Westmorland and Cumberland Yeomanry

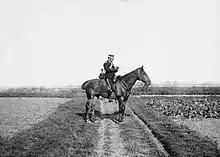
The Earl of Lonsdale in the undress uniform of the Westmorland & Cumberland Yeomanry, photographed while attending the Imperial German Army manoeuvres in 1902.

In December the division returned to Yorkshire under Northern Command and in January 1942 it was placed on a lower establishment. This meant that it was a home defence formation with no immediate prospect of overseas service.